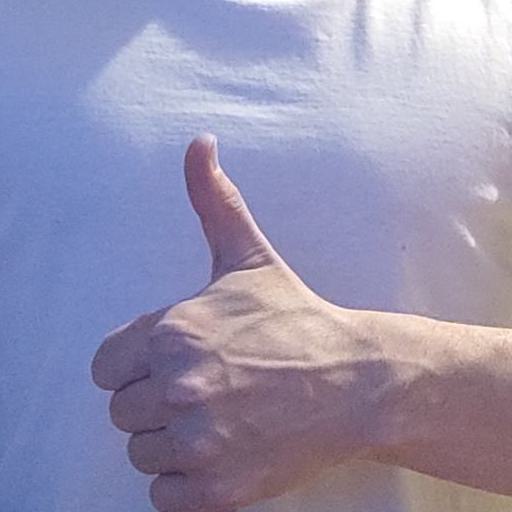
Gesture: like